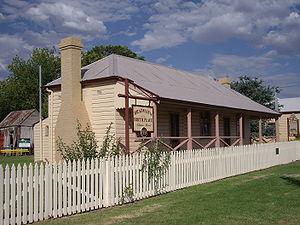
Donald George Bradman, dit Don Bradman et surnommé « The Don », est un joueur de cricket international australien né le 27 août 1908 à Cootamundra en Nouvelle-Galles du Sud et mort le 25 février 2001 à Adélaïde en Australie-Méridionale. Il est généralement considéré comme étant le meilleur batteur de l'histoire de son sport. Sa moyenne à la batte en test-matchs, 99,94, est de loin la meilleure de l'histoire : aucun autre joueur ayant disputé au moins vingt manches n'a fait mieux que 61 en fin de carrière à ce niveau.